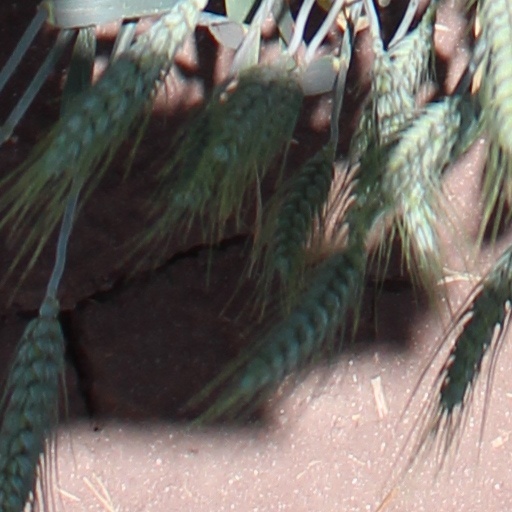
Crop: wheat